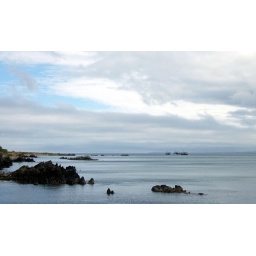
While there were clouds over Magilligan Point, fishing boats were enjoying the sunshine off Greencastle